Macht weit die Pforten in der Welt

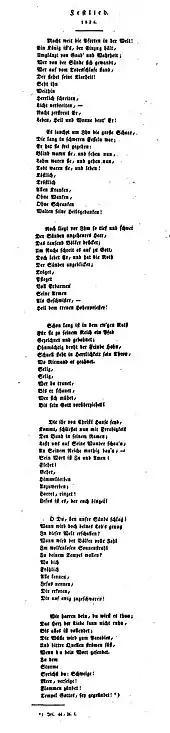
First print

"" (Make the gates in the world wide) is a Christian hymn with German text by Albert Knapp written for the Basel Mission and first published in 1829. It appeared in 19th-century German hymnals, to be sung with the melody of "". It appeared in the 1938 hymnal "Kirchenlied" with a new melody by Adolf Lohmann. The song is part of the 2013 German Catholic hymnal "Gotteslob".